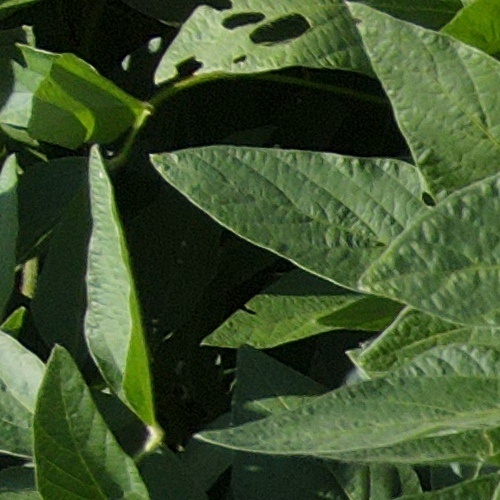
Label: Caterpillar